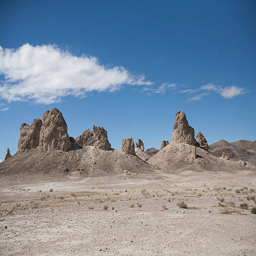
geographical feature category during the day